1996 Amarnath Yatra tragedy

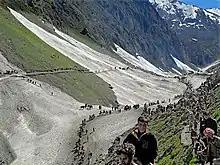
Pilgrims on route to Amarnath Shrine

The number of pilgrims in 1992 reached 50,000. The first attack against the pilgrims happened in 1993, the same year the Pakistan-based Harkat-ul-Ansar had announced a ban due to demolition of the Babri Masjid. The pilgrimage however passed off mostly peacefully.